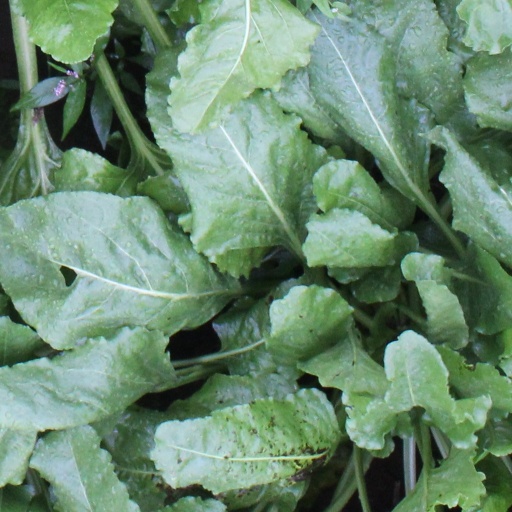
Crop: sugar beet